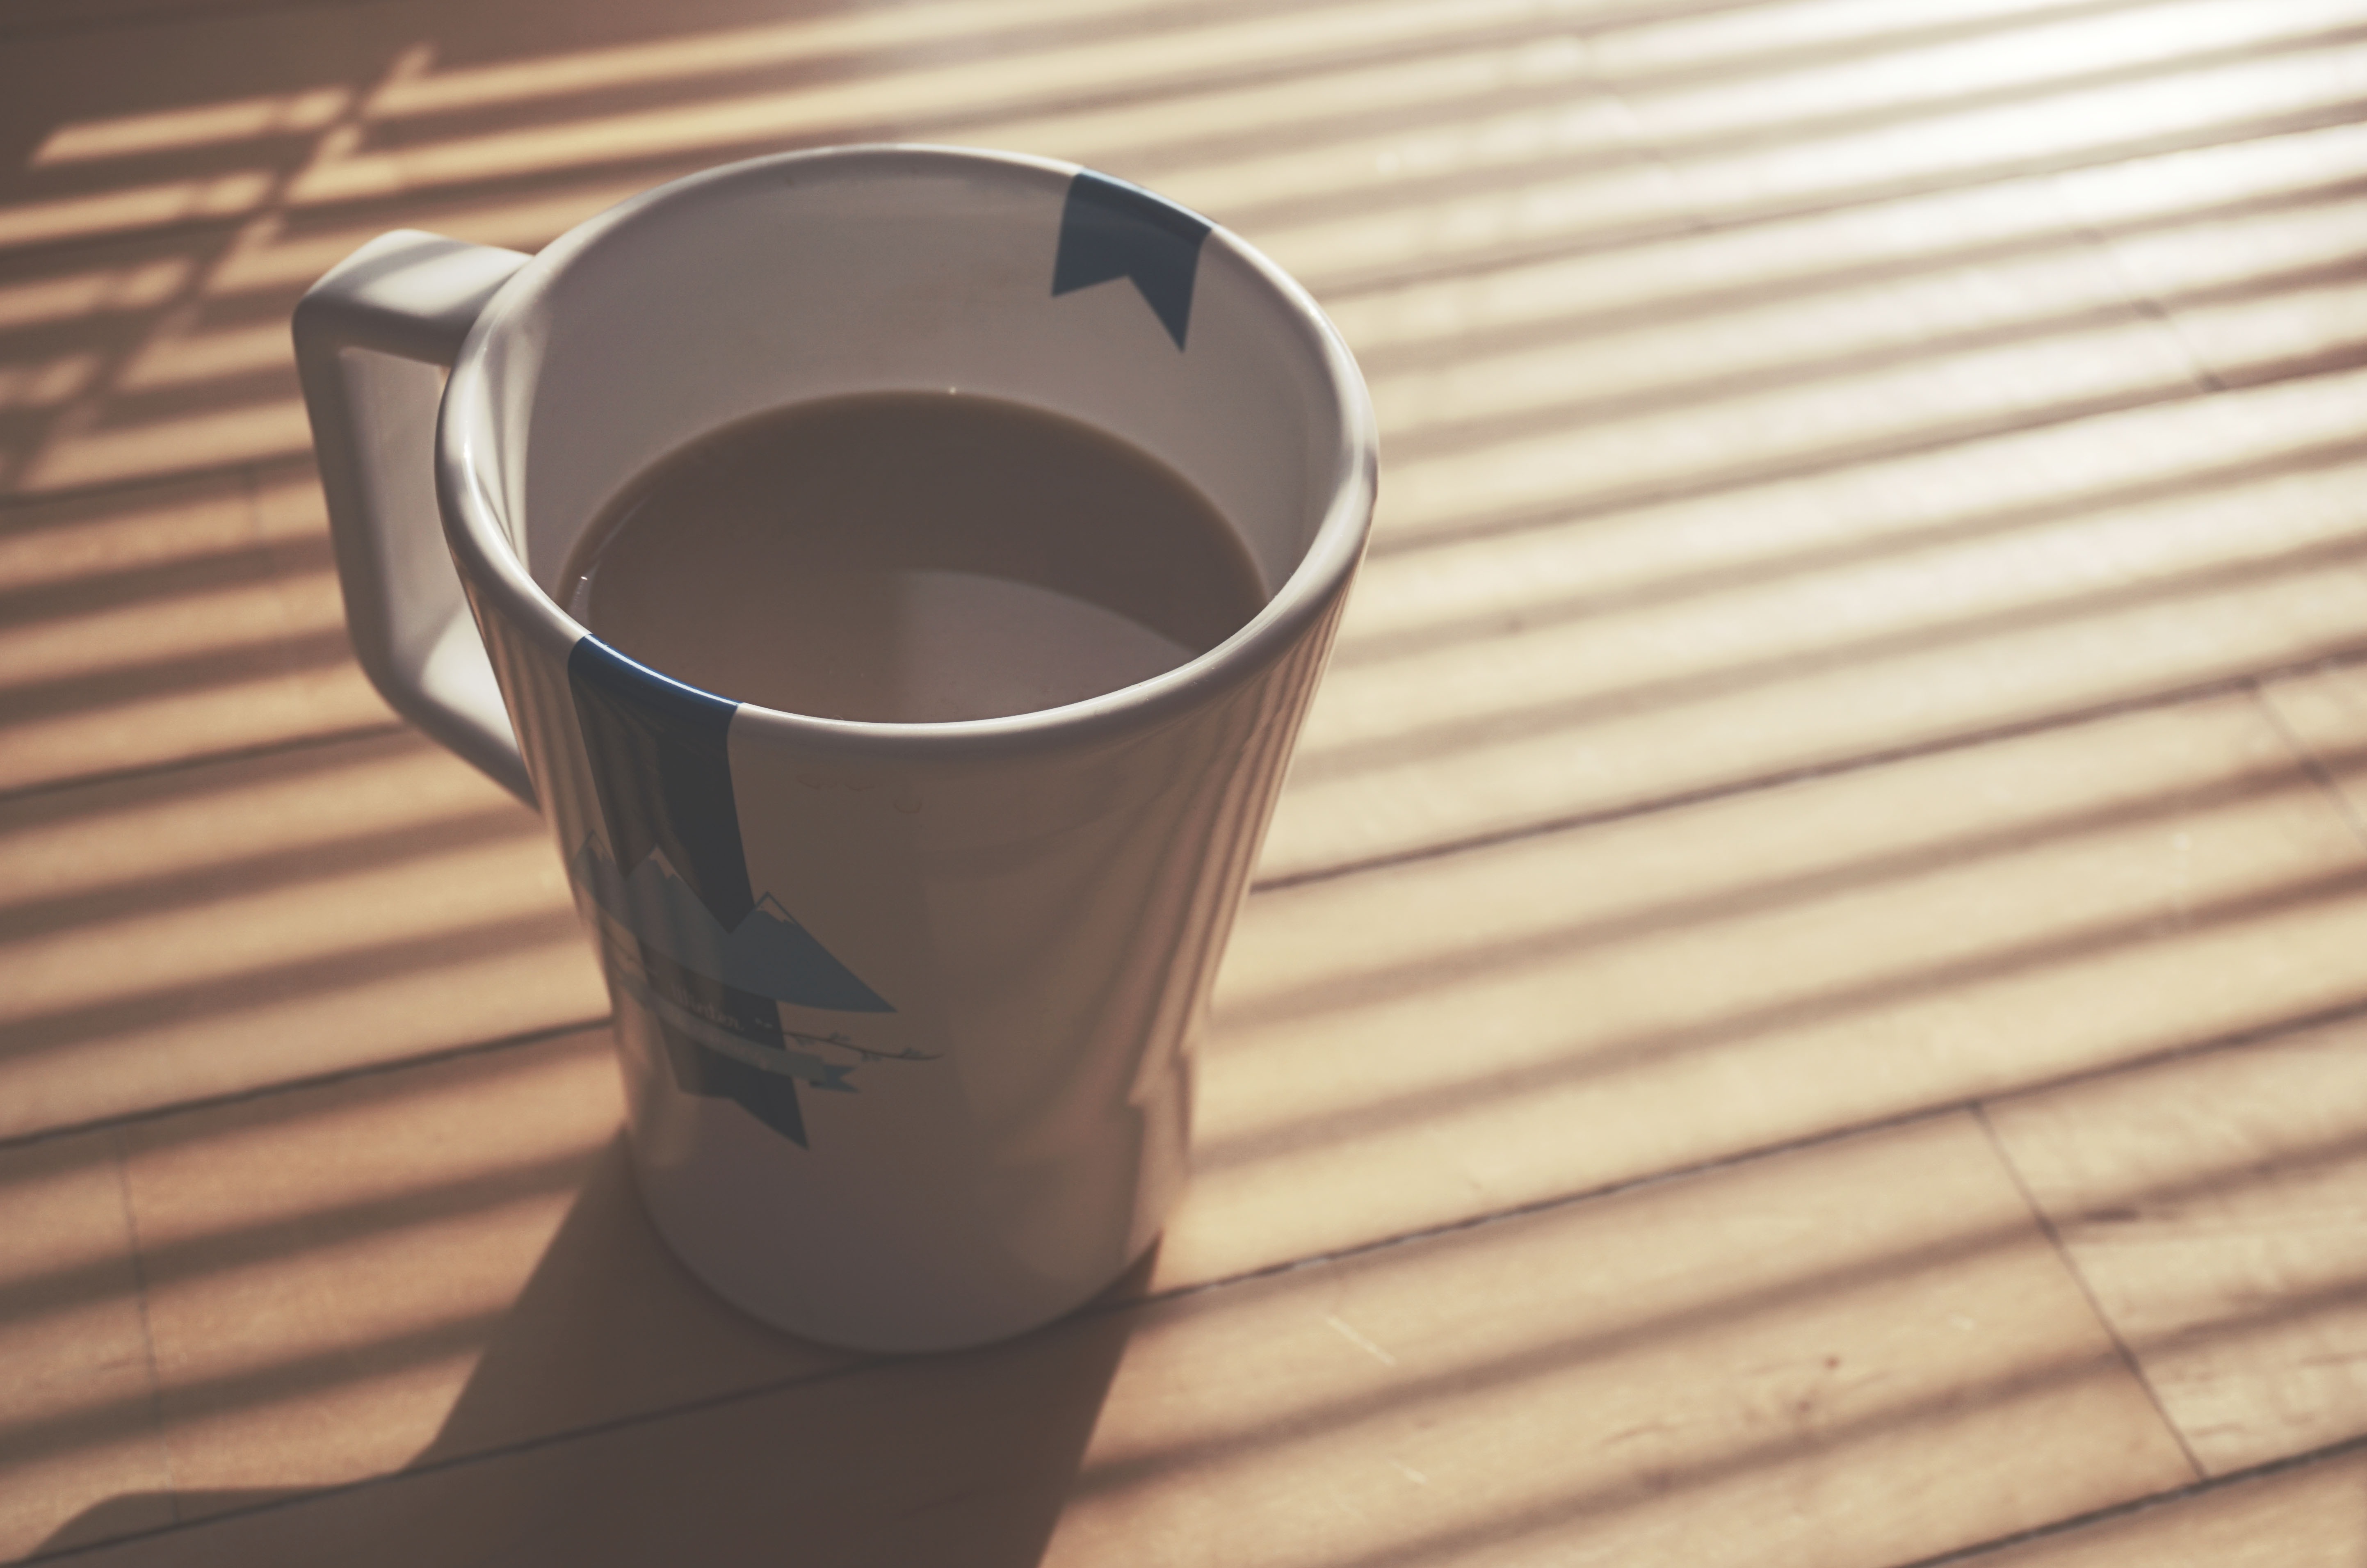
table, cafe, coffee, morning, aroma, cup, beverage, drink, breakfast, espresso, mug, coffee cup, caffeine, hot, break, shape, man made object